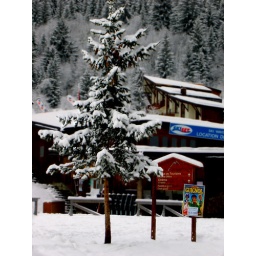
Another lonely tree separated from its forest cousins, has found a new friend in the local tourist sign.